Coquito

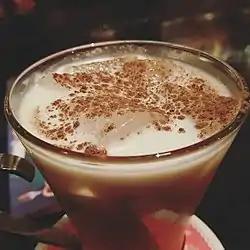
A coquito in a glass

Coquito is a traditional Christmas drink that originated in Puerto Rico. The coconut-based alcoholic beverage is similar to eggnog, and is sometimes referred to as Puerto Rican eggnog. The mixed drink is made with Puerto Rican rum, coconut milk, cream of coconut, sweetened condensed milk, vanilla, nutmeg, clove, and cinnamon.